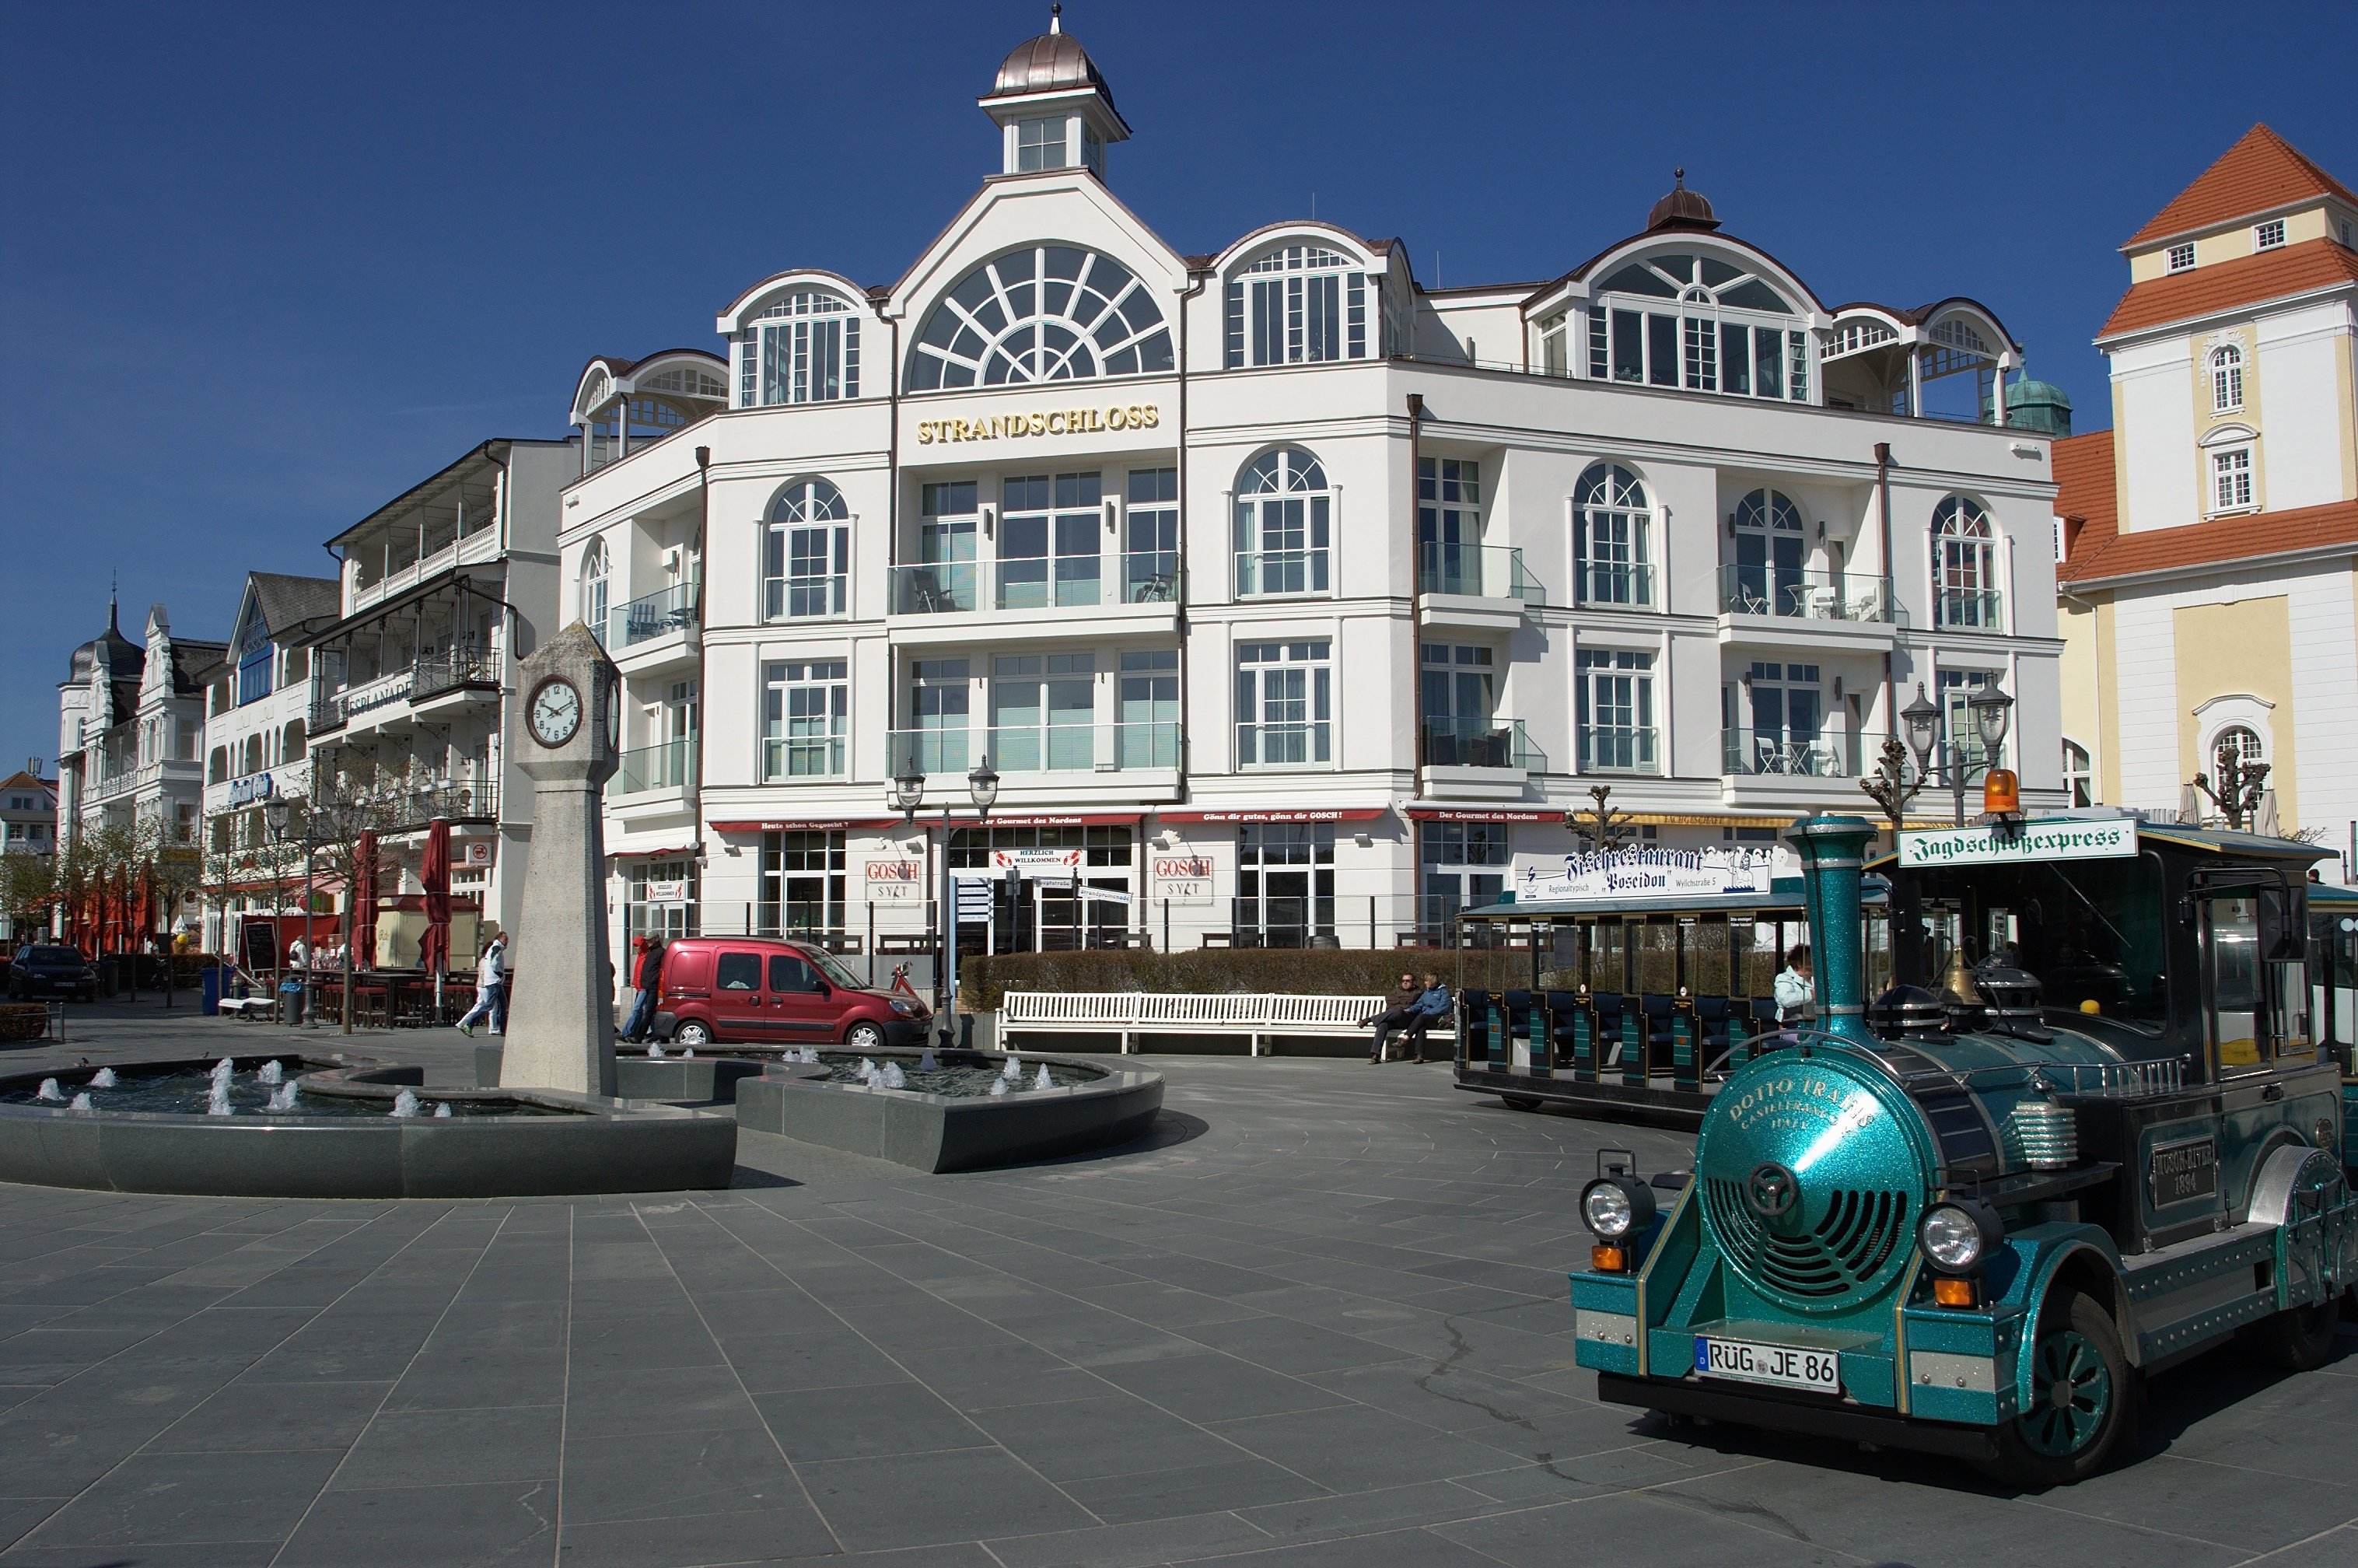
architecture, street, town, city, cityscape, downtown, vehicle, landmark, waterway, 2011, rawtherapee, germany, deutschland, town square, pentax, 20mm, mecklenburgvorpommern, lenstagged, steffenzahn, binz, k100d, justpentax, iamflickr, cosina, voigtlander, skopar, colorskopar, cv20, colorskopar20mmf35slii, 20mmf35slii, voigtlander20mm, cv2035, skopar20mmf35, cosinavoigtl nder, cosinavoigtl ndercolorskopar20mmf35, voigtl nder20mmf35colorskoparslii, voigtl nder20mmf35, urban area, human settlement